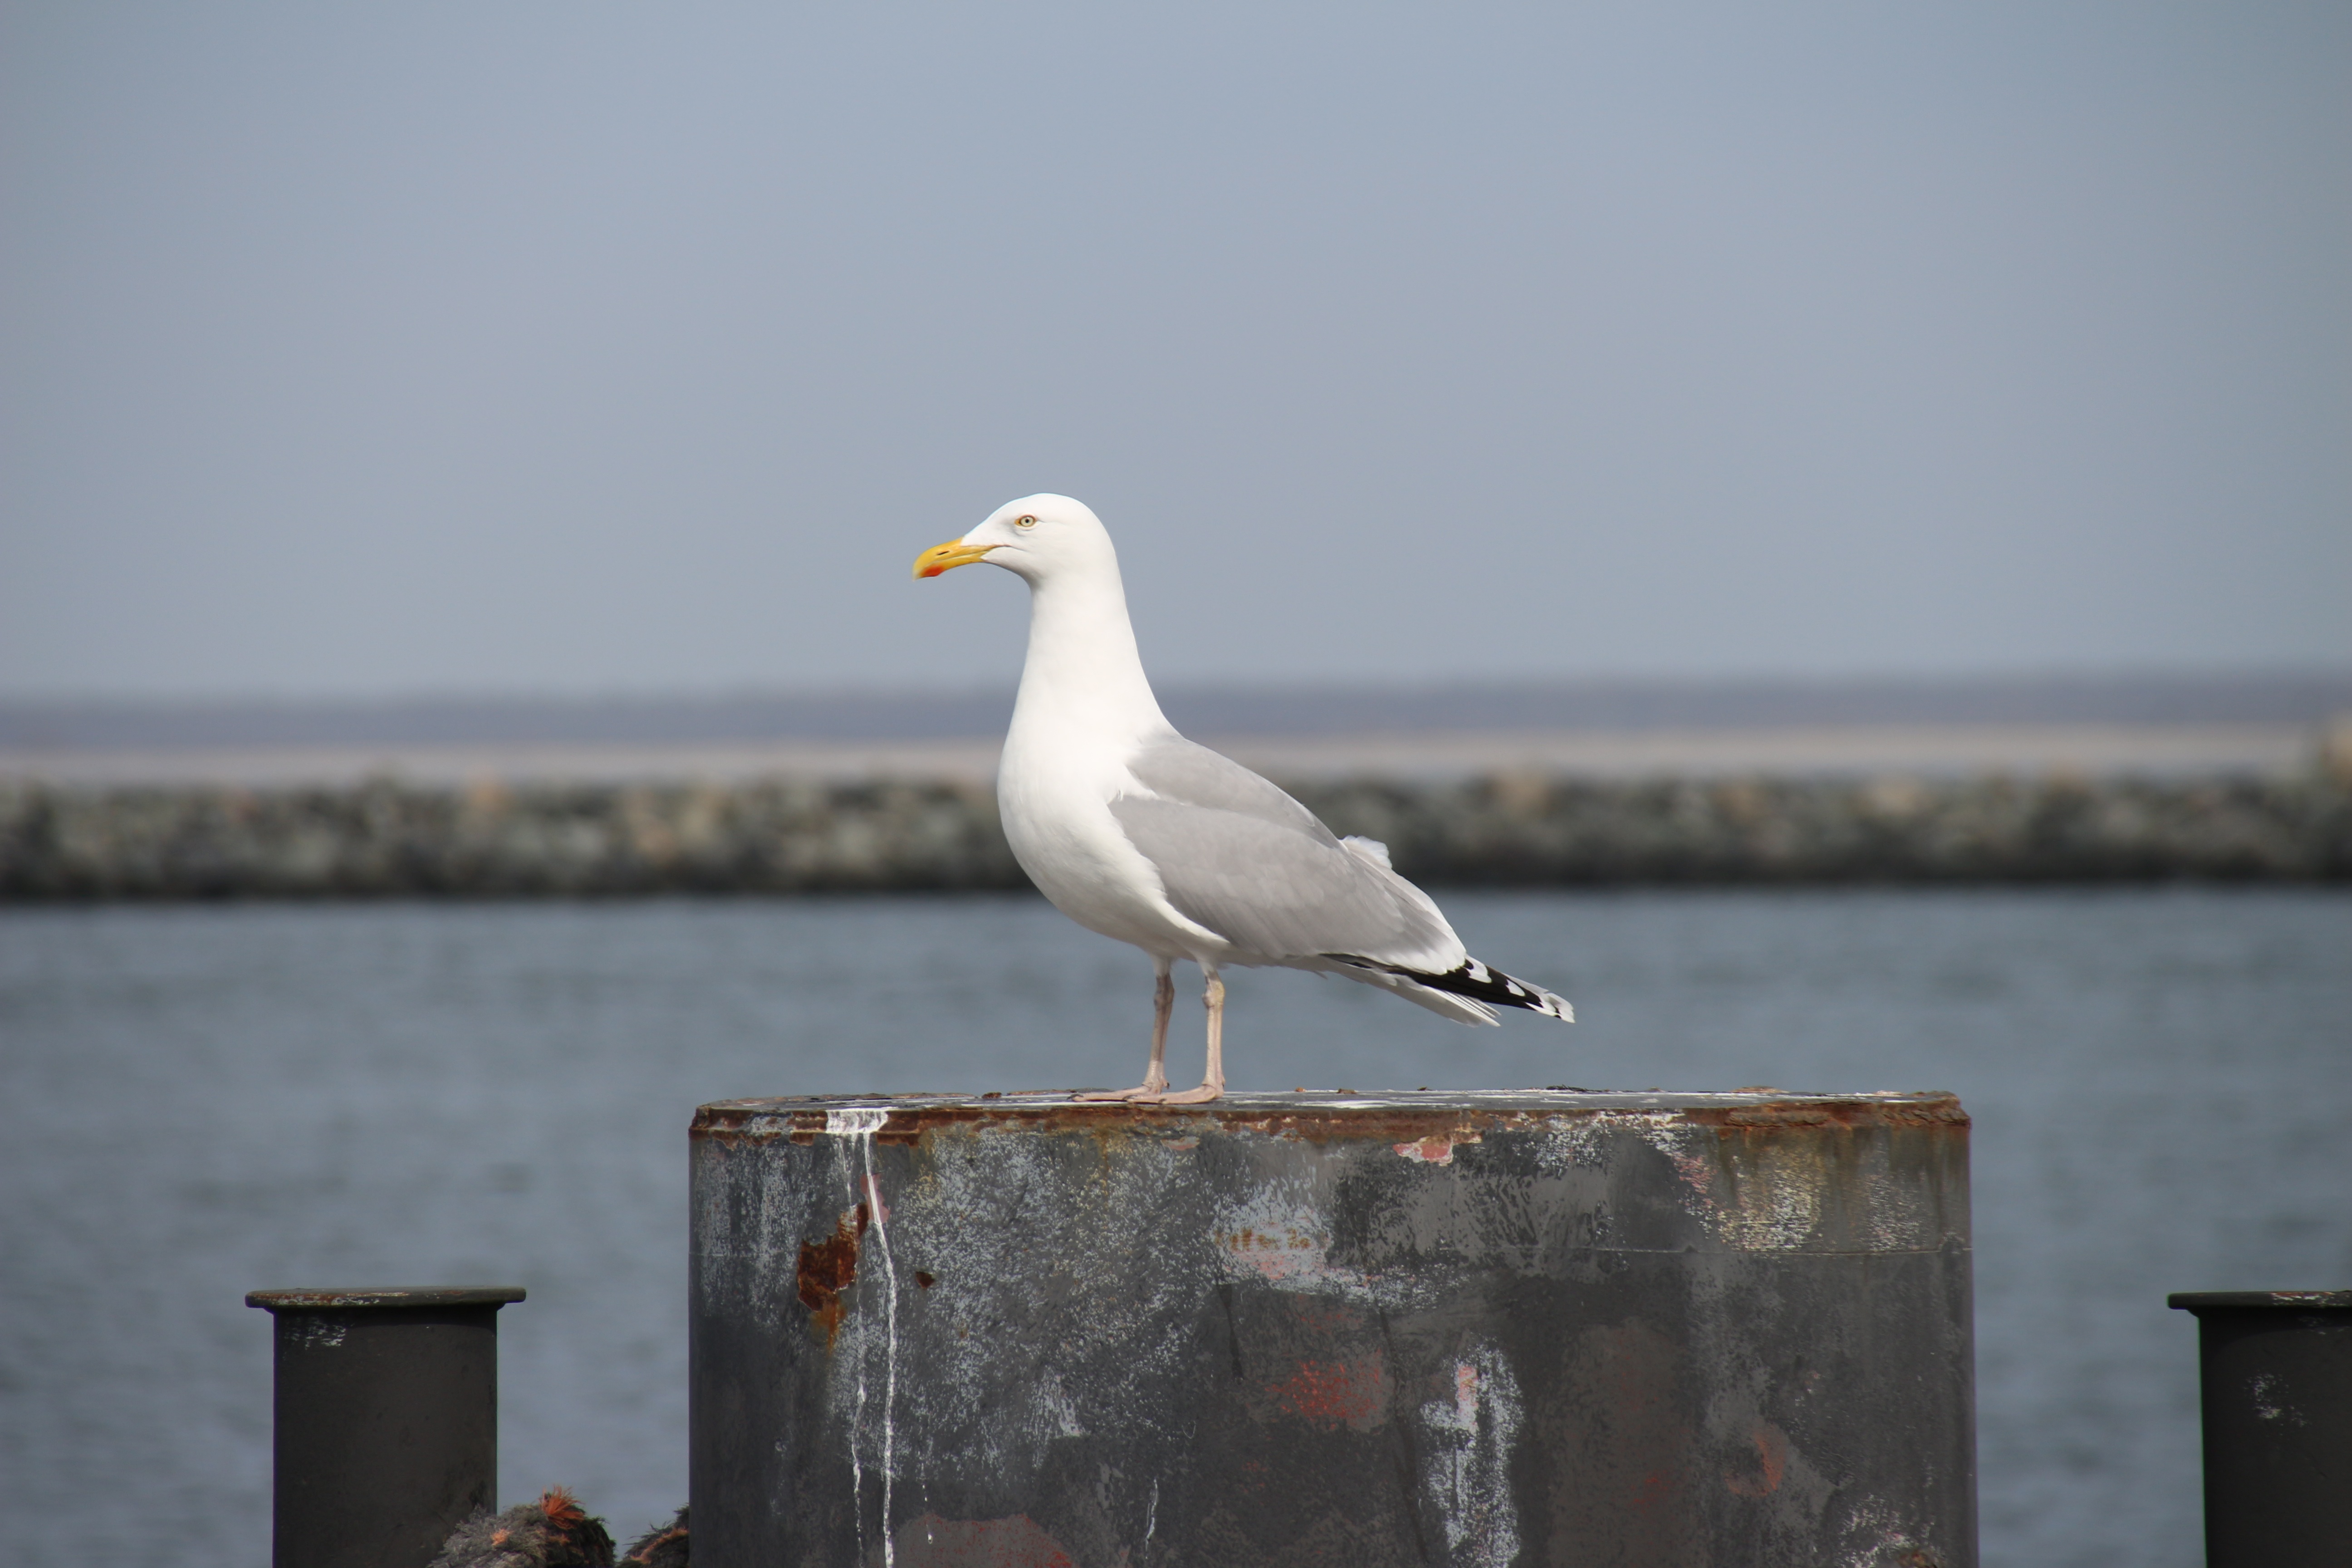
sea, bird, seabird, seagull, wildlife, portrait, gull, beak, close, fauna, vertebrate, waterfowl, charadriiformes, european herring gull